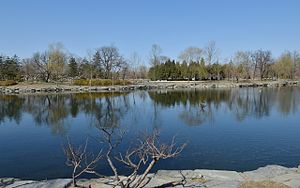
Det gamle kejserlige sommerpalads
Det gamle kejserlige sommerpalads var et kompleks af paladser og haver, der fyldte 3,5 km², hvilket er næsten 5 gange så stort som Den Forbudte By. Det lå 8 km nordvest for Beijing. Det blev bygget i det 18. århundrede og starten af det 19. århundrede. Qing-dynastiets kejsere boede og styrede Kina fra det gamle kejserlige sommerpalads. Den Forbudte By i Beijing blev kun brugt til formelle ceremonier.